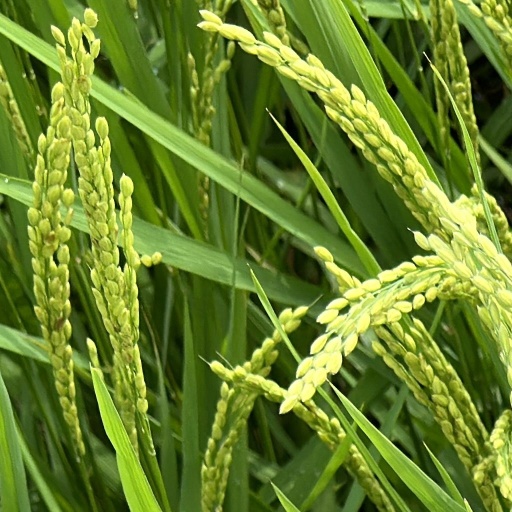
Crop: rice